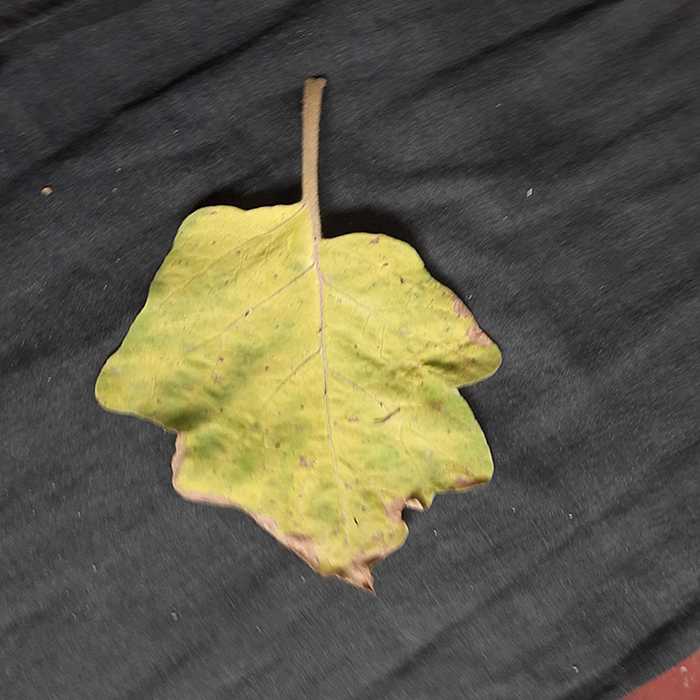
Plant: Eggplant
Label: Eggplant verticillium wilt